1971–72 ABA season

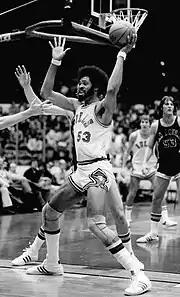
Artis Gilmore (Kentucky) was named ABA MVP and ROTY

Season summary on Basketball Reference